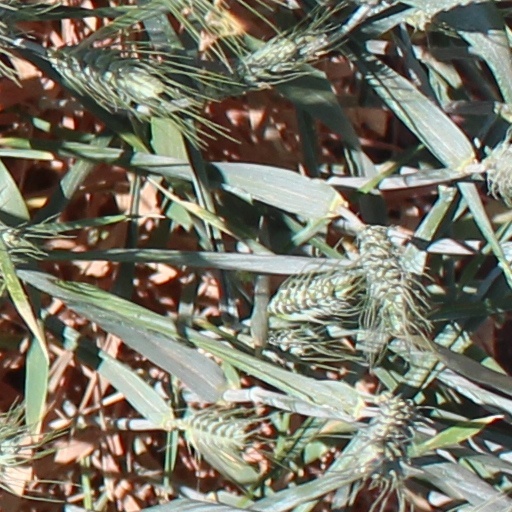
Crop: wheat